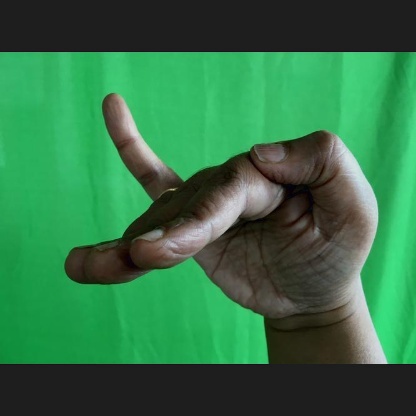
Mudra: Hamsapaksha